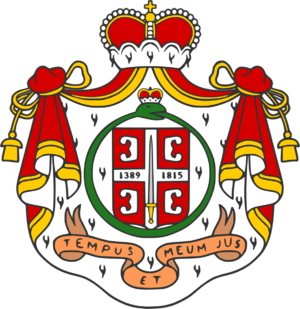
Milan Obrenović, né le 22 août 1854 à Mărășești en Moldavie et mort le 11 février 1901 à Vienne, est un souverain serbe, prince de Serbie de 1868 à 1882 sous le nom de Milan IV Obrenović, puis roi de Serbie de 1882 à 1889 sous le nom de Milan Iᵉʳ. En 1889, il doit abdiquer en faveur de son fils Alexandre et s'exiler, mais il revient le conseiller entre 1893 et 1900.